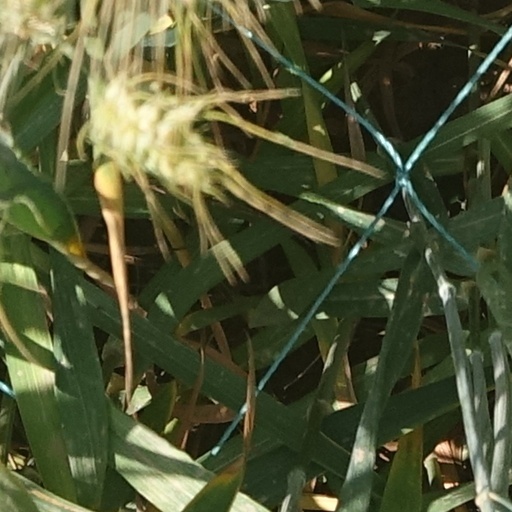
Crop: wheat